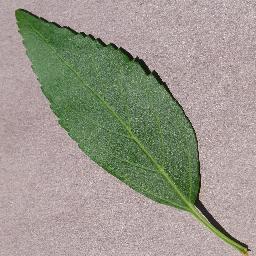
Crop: cherry
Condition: (including_sour)_healthy